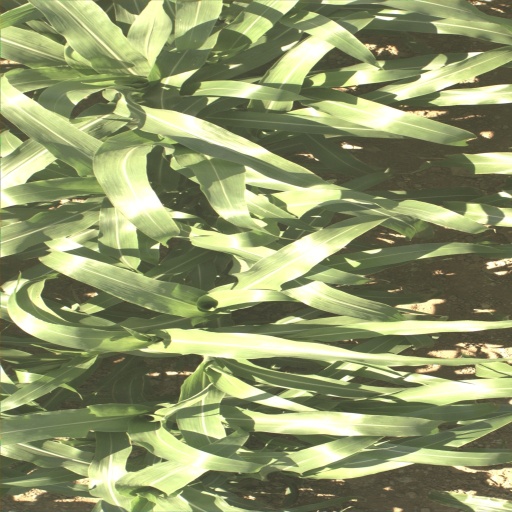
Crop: sorghum